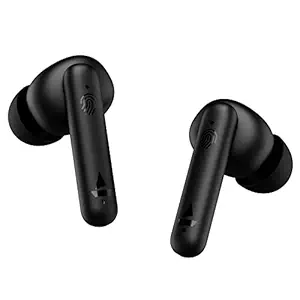
boAt Airdopes 141 Bluetooth Truly Wireless in Ear Earbuds with mic
Category: Electronics
Price: 1499 (list price: 4490)
Rating: 3.9 (1,36,954 ratings)
About this product: Playback- Enjoy an extended break on weekends with your favourite episodes on stream, virtue of a playback time of up to 42 hours including the 6 hours nonstop playtime for earbuds. Frequency 20Hz-20KHz|Low Latency- Our BEAST mode makes these true wireless earbuds a partner in entertainment with real-time audio and low latency experience.|Clear Voice Calls- It dons built-in mic on each earbud along with our ENx Environmental Noise Cancellation tech that ensures a smooth delivery of your voice via voice calls.|boAt Signature Sound- Delve into your cherished boAt Immersive auditory time with Airdopes 141.|ASAP Charge- The earbuds are equipped with our ASAP Charge feature that offers up to 75 min of playtime in just 5 min of charge; while the carry case comes along with the Type C interface.|Instant Connect- Connect to your morning playlists without any hiccup via the Insta Wake N’ Pair technology that powers on these true wireless earbuds as soon as you open the case cover.|IP Rating- The earbuds' body comes protected with IPX4 rating for water and sweat resistance.